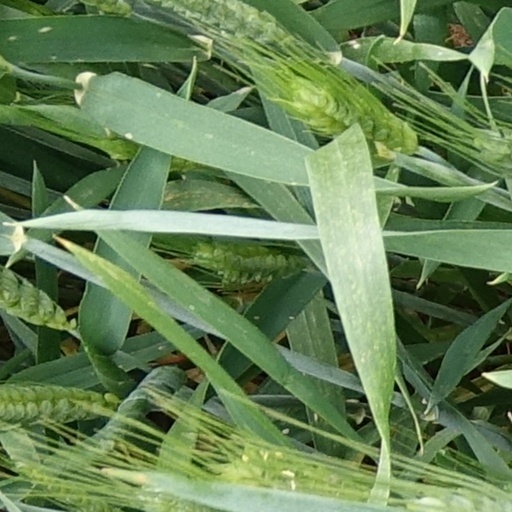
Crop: wheat